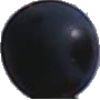
Label: Grape Blue 1